John Ball (Drogheda MP)

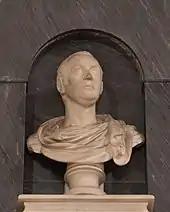
Bust sculpted by John Smyth in 1837

Ball was educated at Trinity College, Dublin. From 1796 to 1800, he was MP for Drogheda in the Irish House of Commons. Ball pleaded without success against the union in parliament and was seen as one of the most able lawyers of his day.